Hurricane Wilma

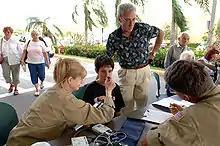
Federal Emergency Management Agency (FEMA) Disaster Medical Assistance Team checks a patient outside of the JFK Medical Center (Boynton Beach)

On October 24, 2005, the same day Wilma made landfall in Florida, President George W. Bush approved a disaster declaration for Brevard, Broward, Collier, Glades, Hendry, Indian River, Lee, Martin, Miami-Dade, Monroe, Okeechobee, Palm Beach, and St. Lucie counties. The Federal Emergency Management Agency (FEMA) expended $342.5 million to the 227,321 approved applicants. The agency paid out $150.8 million for housing and $191.5 million for other significant disaster-related needs, including loss of personal property, moving and storage, and medical or funeral expenses relating to the hurricane. Public assistance from FEMA totaled over $1.4 billion, while grants for hazard mitigation projects exceeded $141.5 million. Additionally, the federal government provided assistance via the Small Business Administration and United States Army Corps of Engineers. The former approved about $101.4 million in low-interest loans for businesses and homes and the latter installed more than 42,000 temporary roofs.